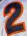
Number: 2